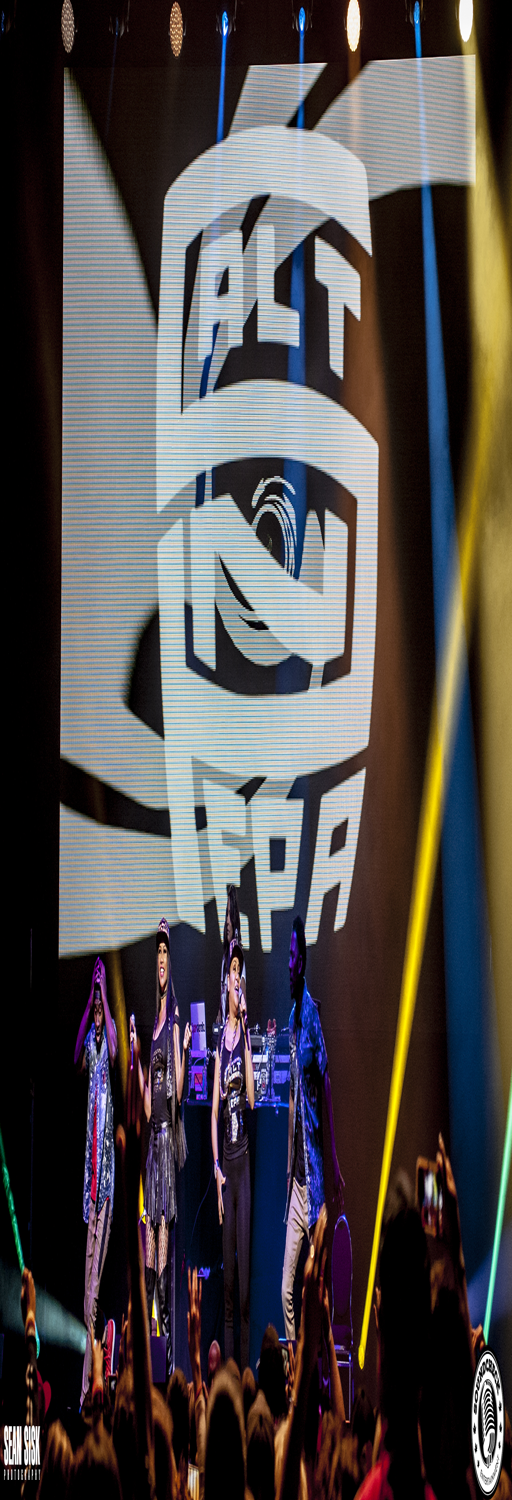
hip hop artist performs as part